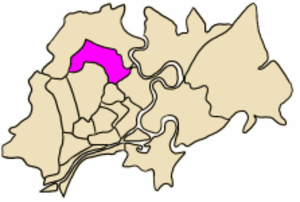
Gò Vấp est un arrondissement urbain d'Hô-Chi-Minh-Ville au Viêt Nam.